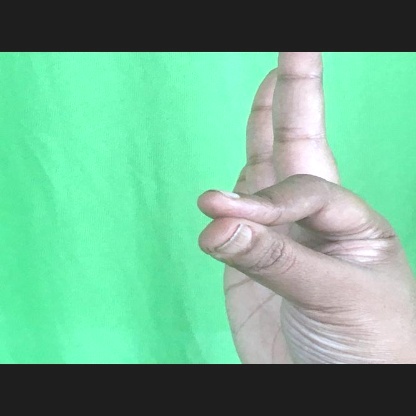
Mudra: Hamsasyam